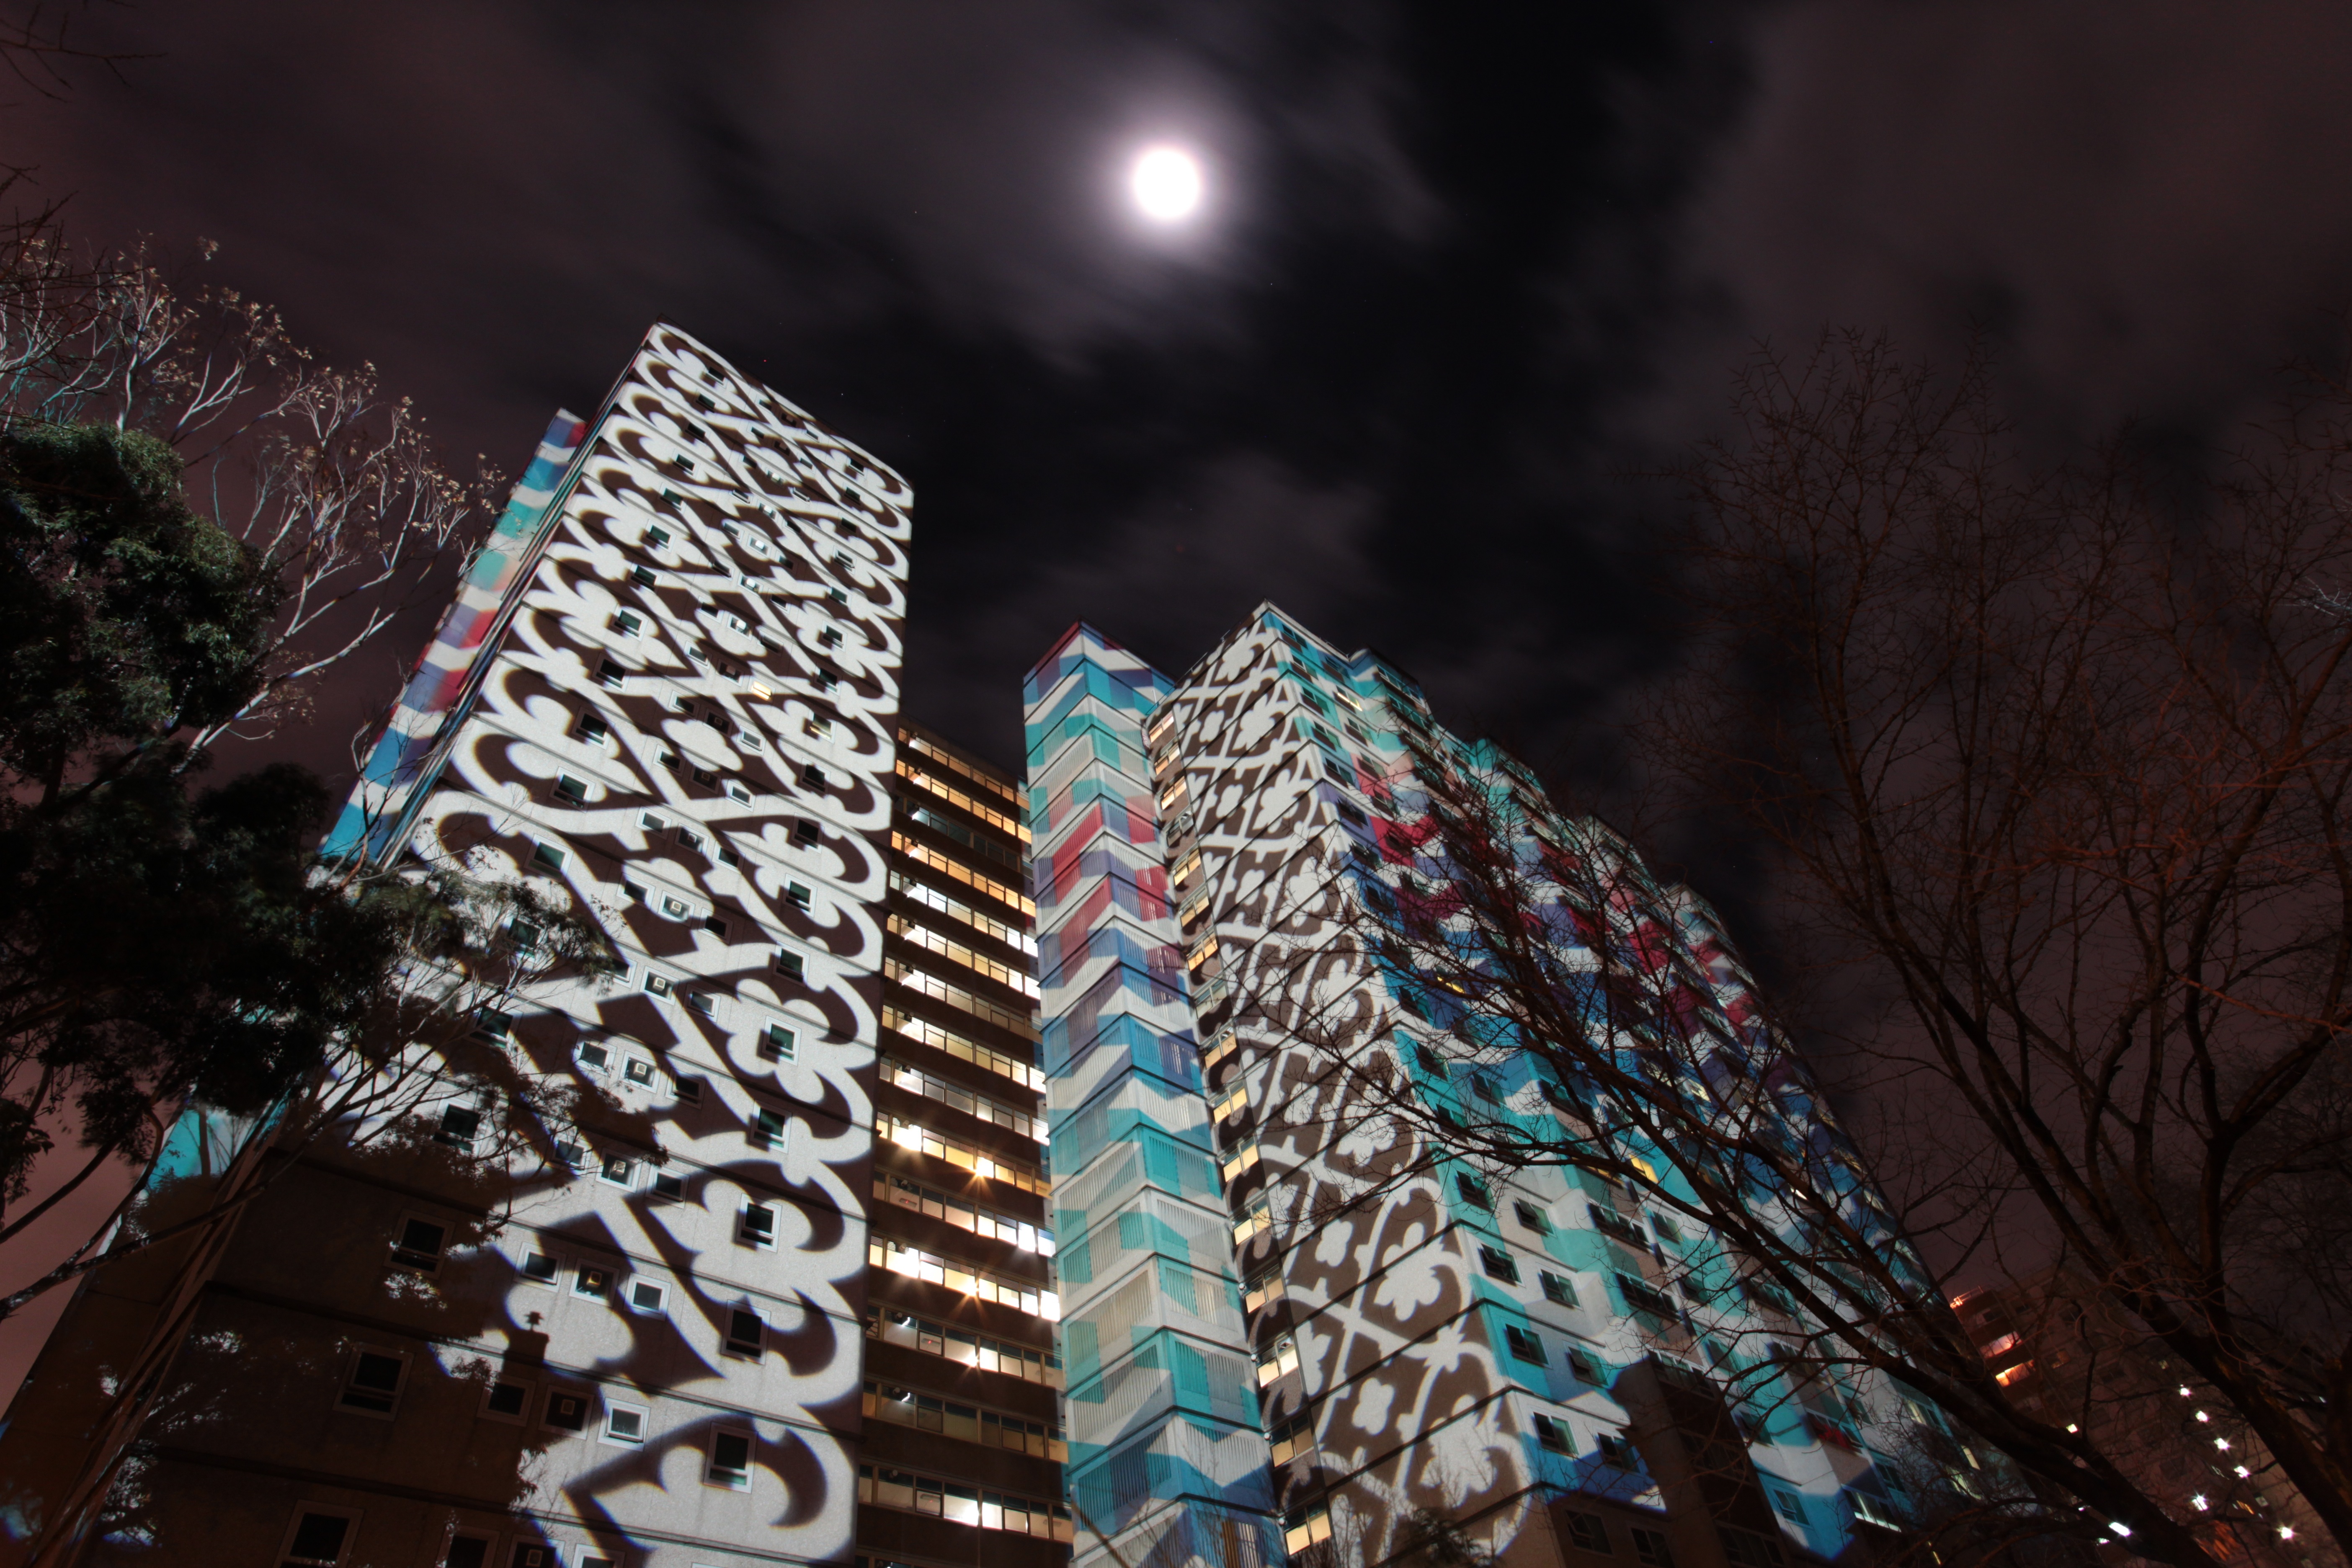
tree, light, night, reflection, color, blue, christmas, christmas tree, christmas decoration, shape, projections, building projections, projection art